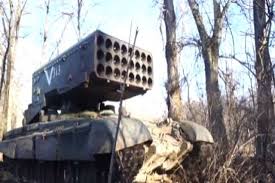
Label: Self Propelled Artillery